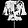
Label: Shirt